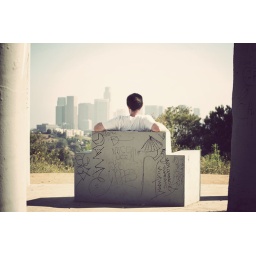
best seat in the house